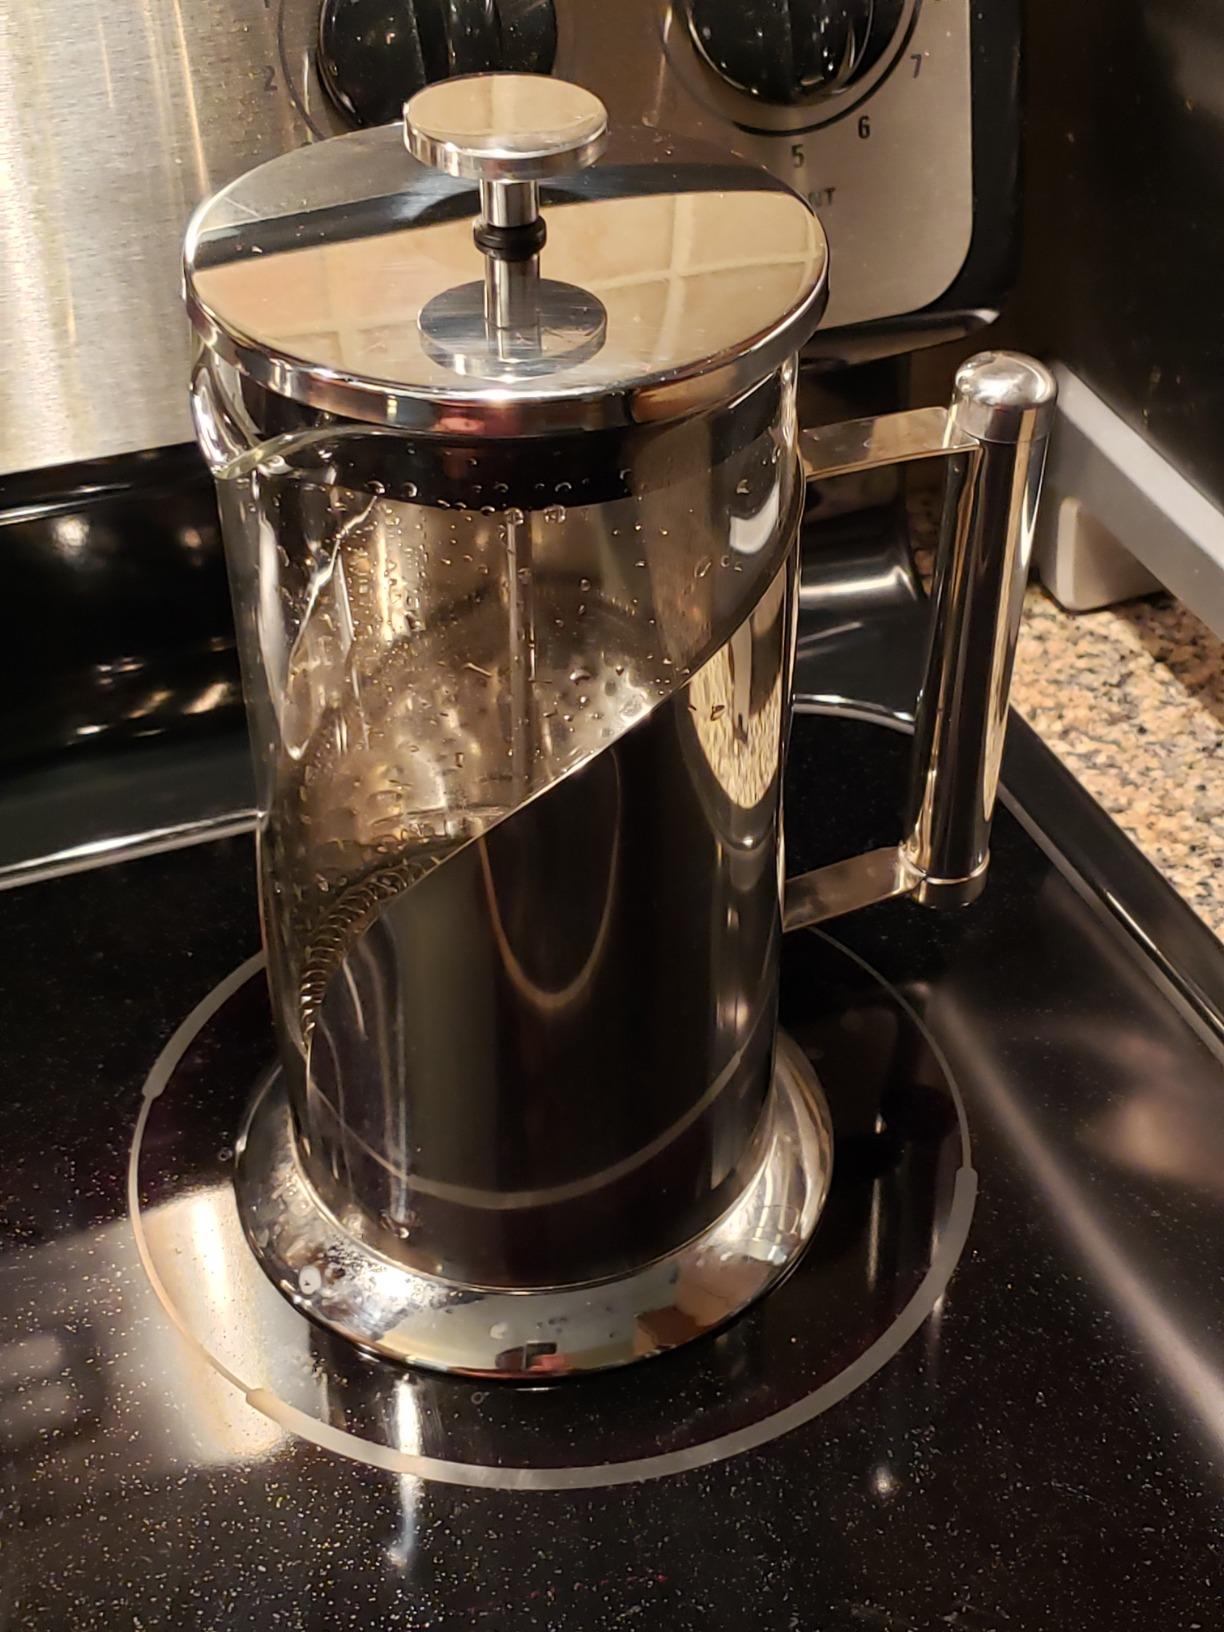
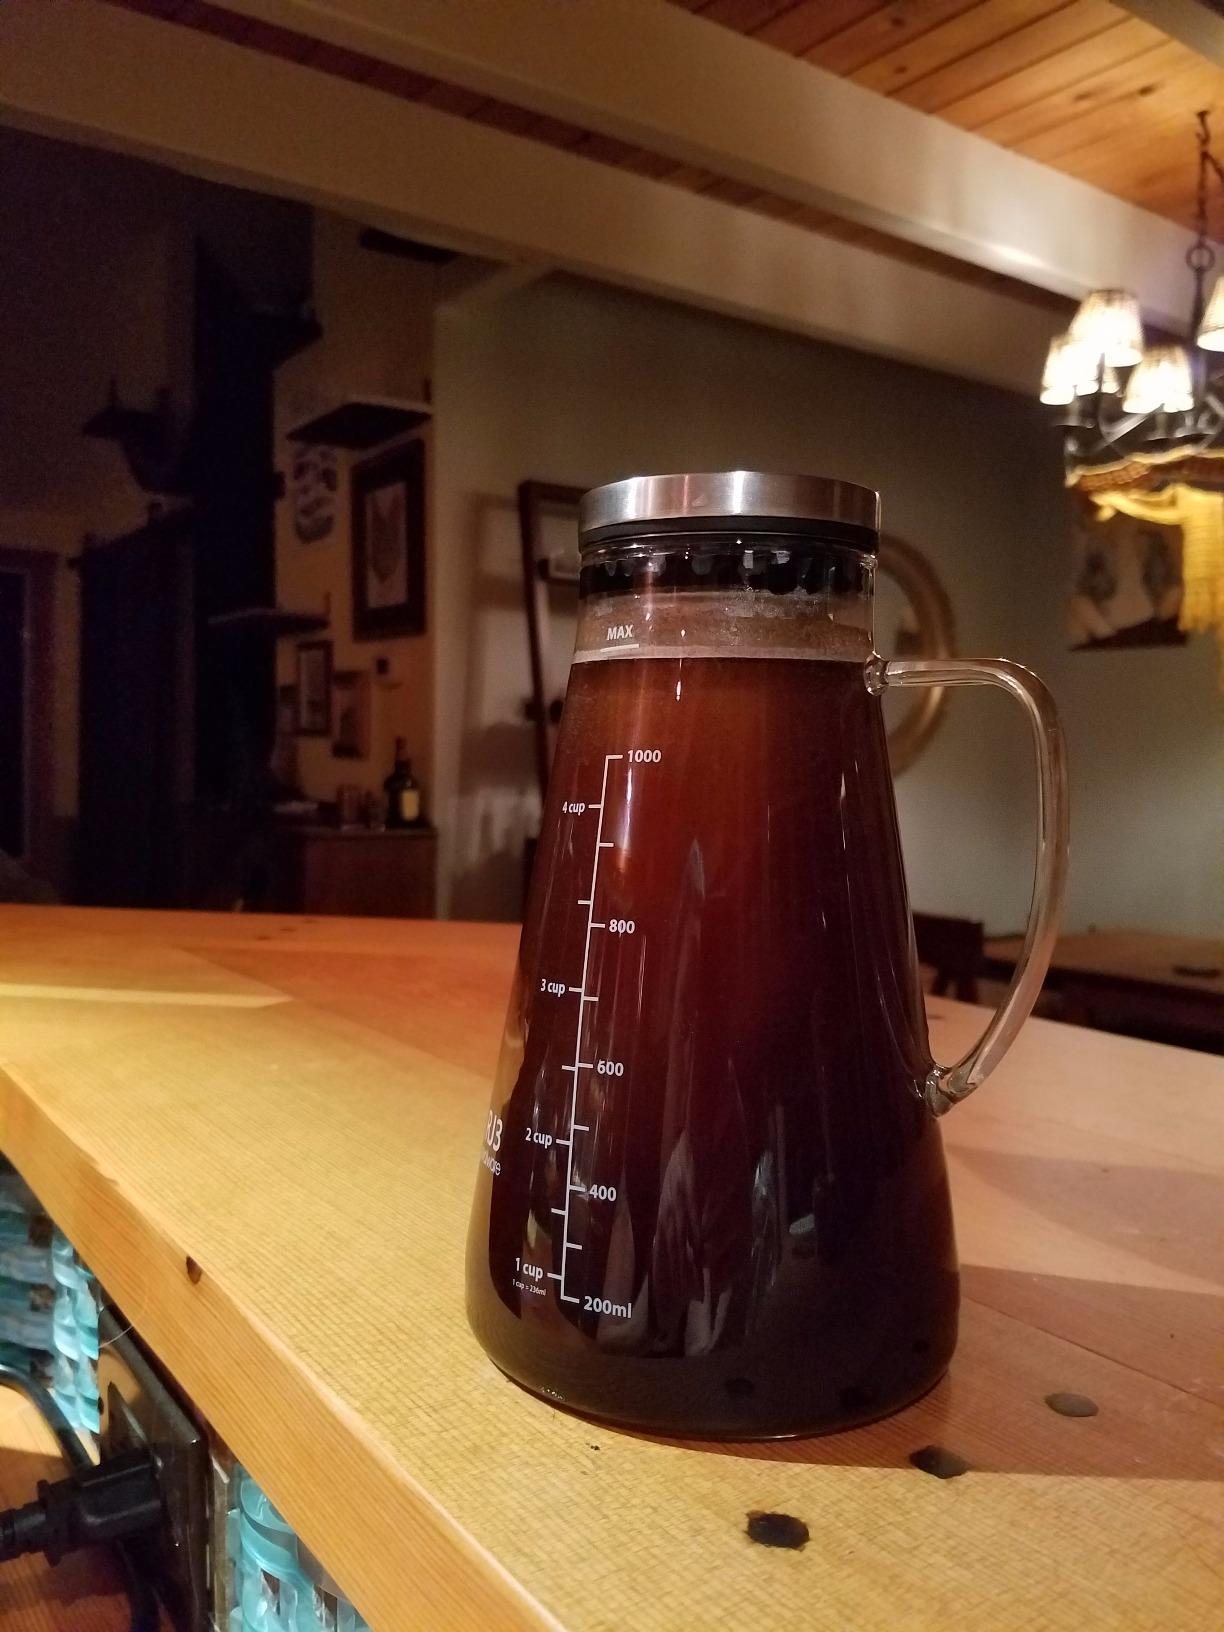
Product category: items_tea
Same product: no